Reindeerspotting: Escape from Santaland

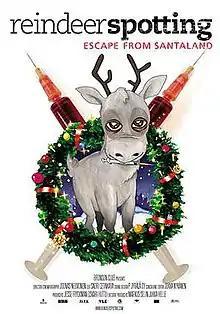

Reindeerspotting: Escape from Santaland is a Finnish documentary film about drug abusers in Rovaniemi, Finland. It was directed by Joonas Neuvonen and produced by Jesse Fryckman and Oskari Huttu. The first screening of the film was in Tampere, April 2010, Finland.